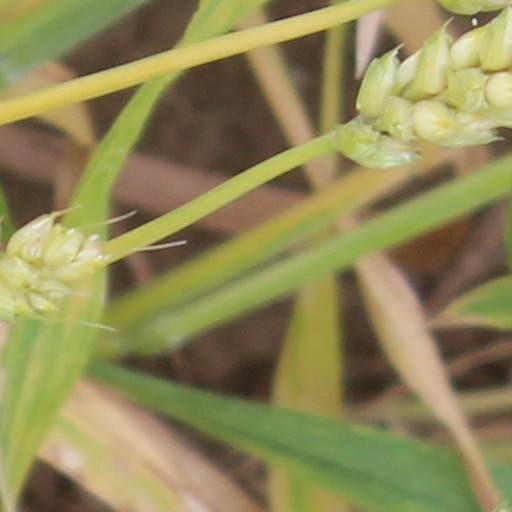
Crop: wheat